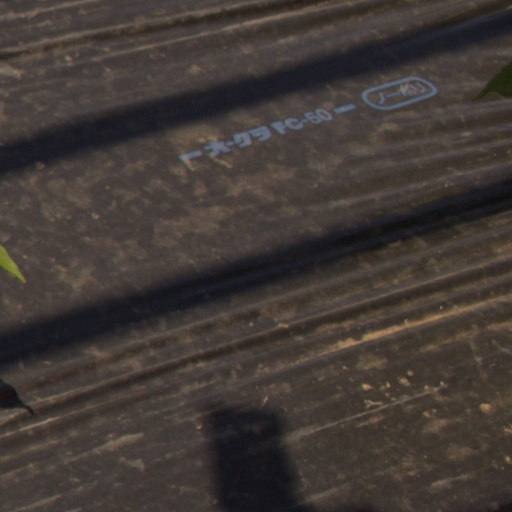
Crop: Jerusalem artichoke